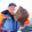
Label: flatfish